Fort Steele, British Columbia

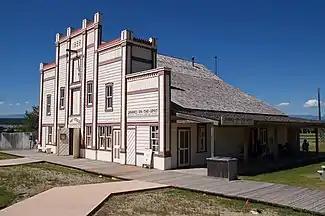
Entry/reconstructed brewery facade, Fort Steele, 2012

In 1894, the townsite was surveyed, Miss Adelaide Bailey became the inaugural teacher, and two hotels were erected. By 1895, Fort Steele was developing into a mining centre. That year, a mining association formed, and the "Prospector", the local newspaper, was founded. The infrastructure included two general stores, three hotels, and a sawmill.